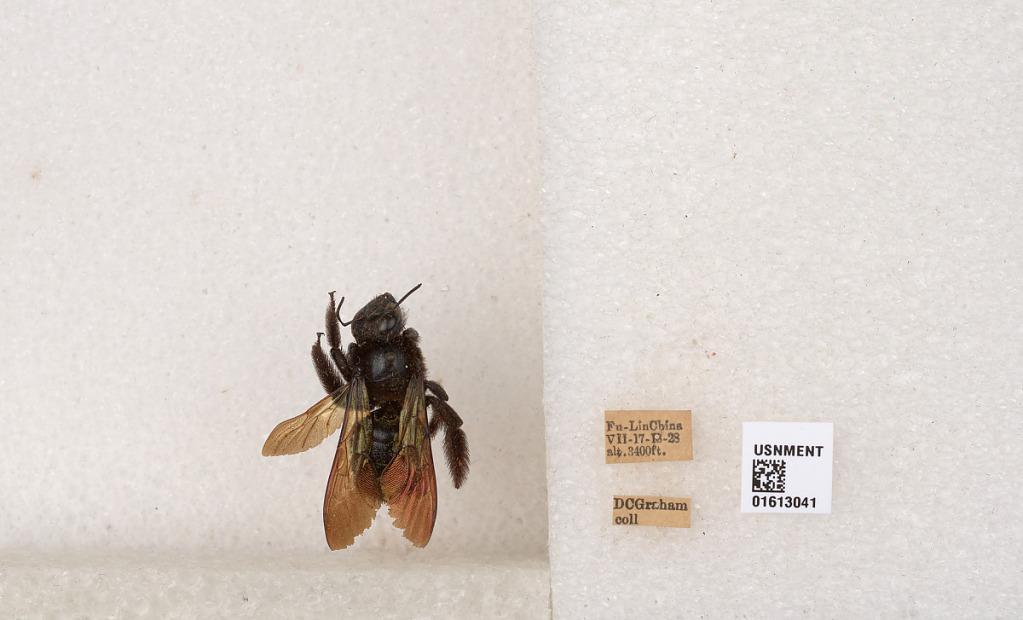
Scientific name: Xylocopa (Biluna) tranquebarorum tranquebarorum (Swederus)
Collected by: D. Graham
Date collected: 1928-7-17
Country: China
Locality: Fu-Liu